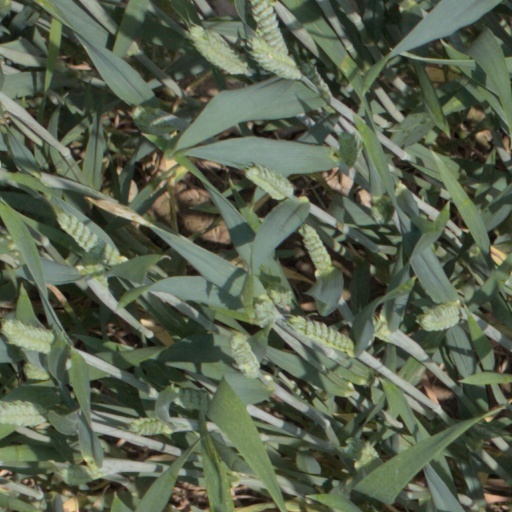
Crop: wheat